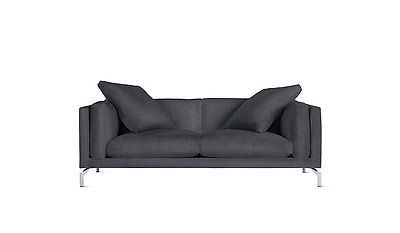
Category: sofa